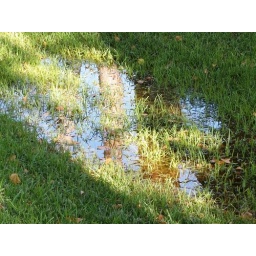
the reflection of the trees in the water puddle on the front lawn